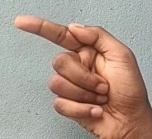
ASL sign: G